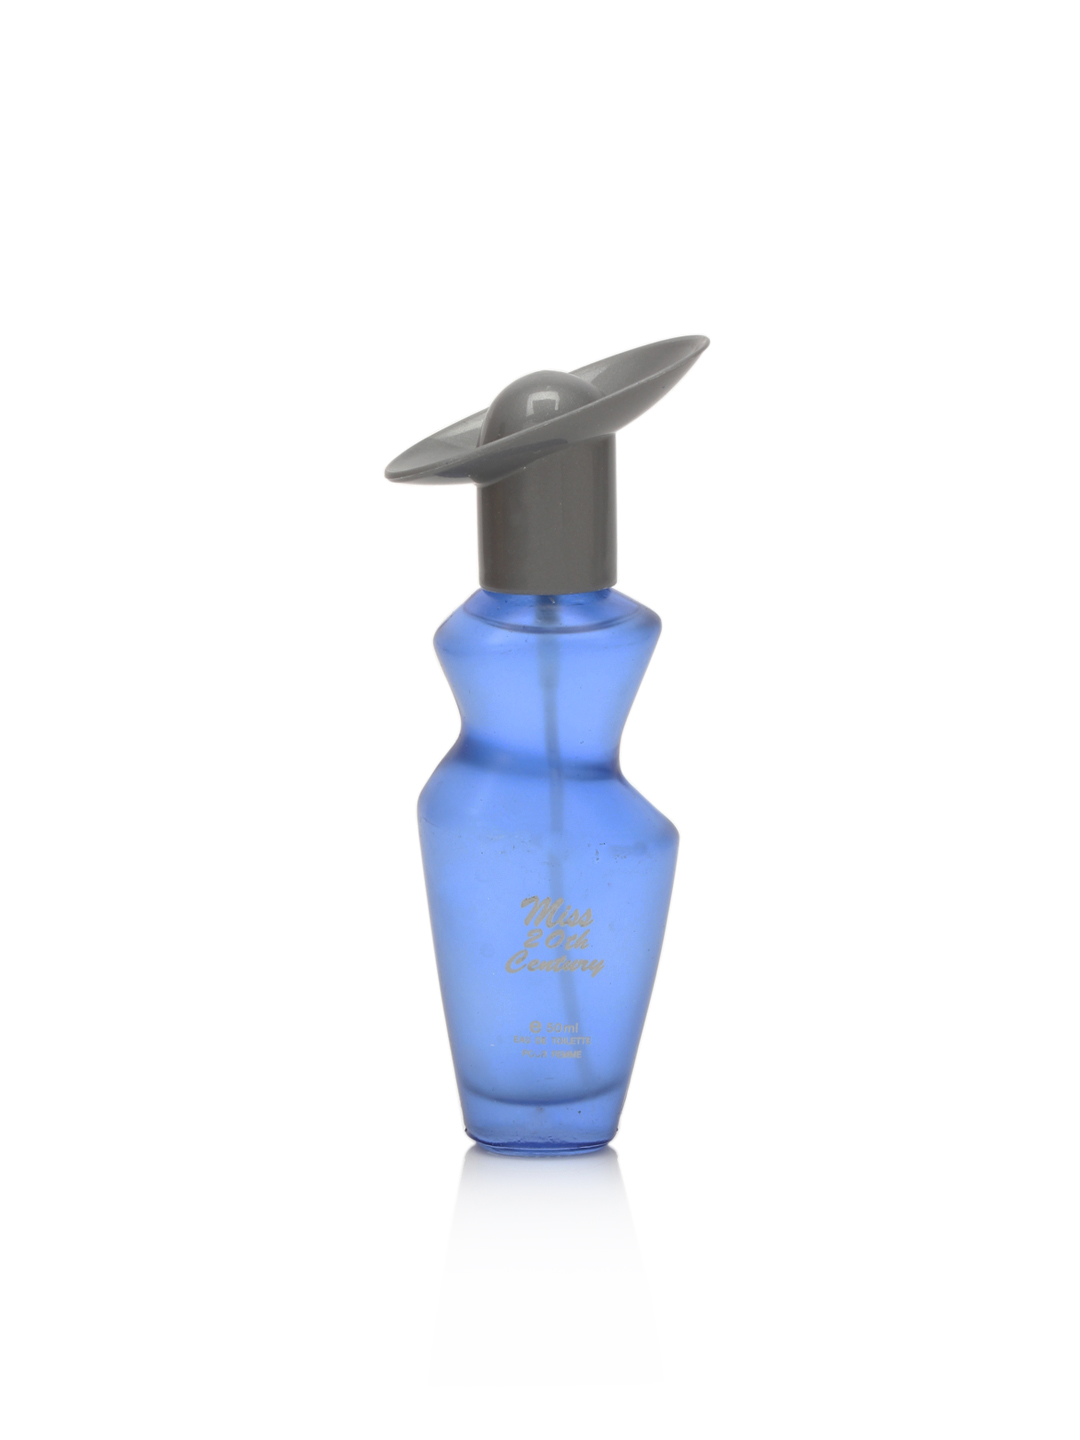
York Women Miss 20th Century Perfume
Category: Personal Care / Fragrance / Perfume and Body Mist
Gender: Women
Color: Green
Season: Spring 2017
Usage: Casual